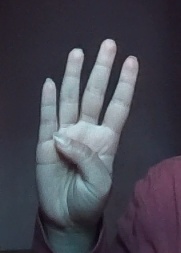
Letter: kaaf